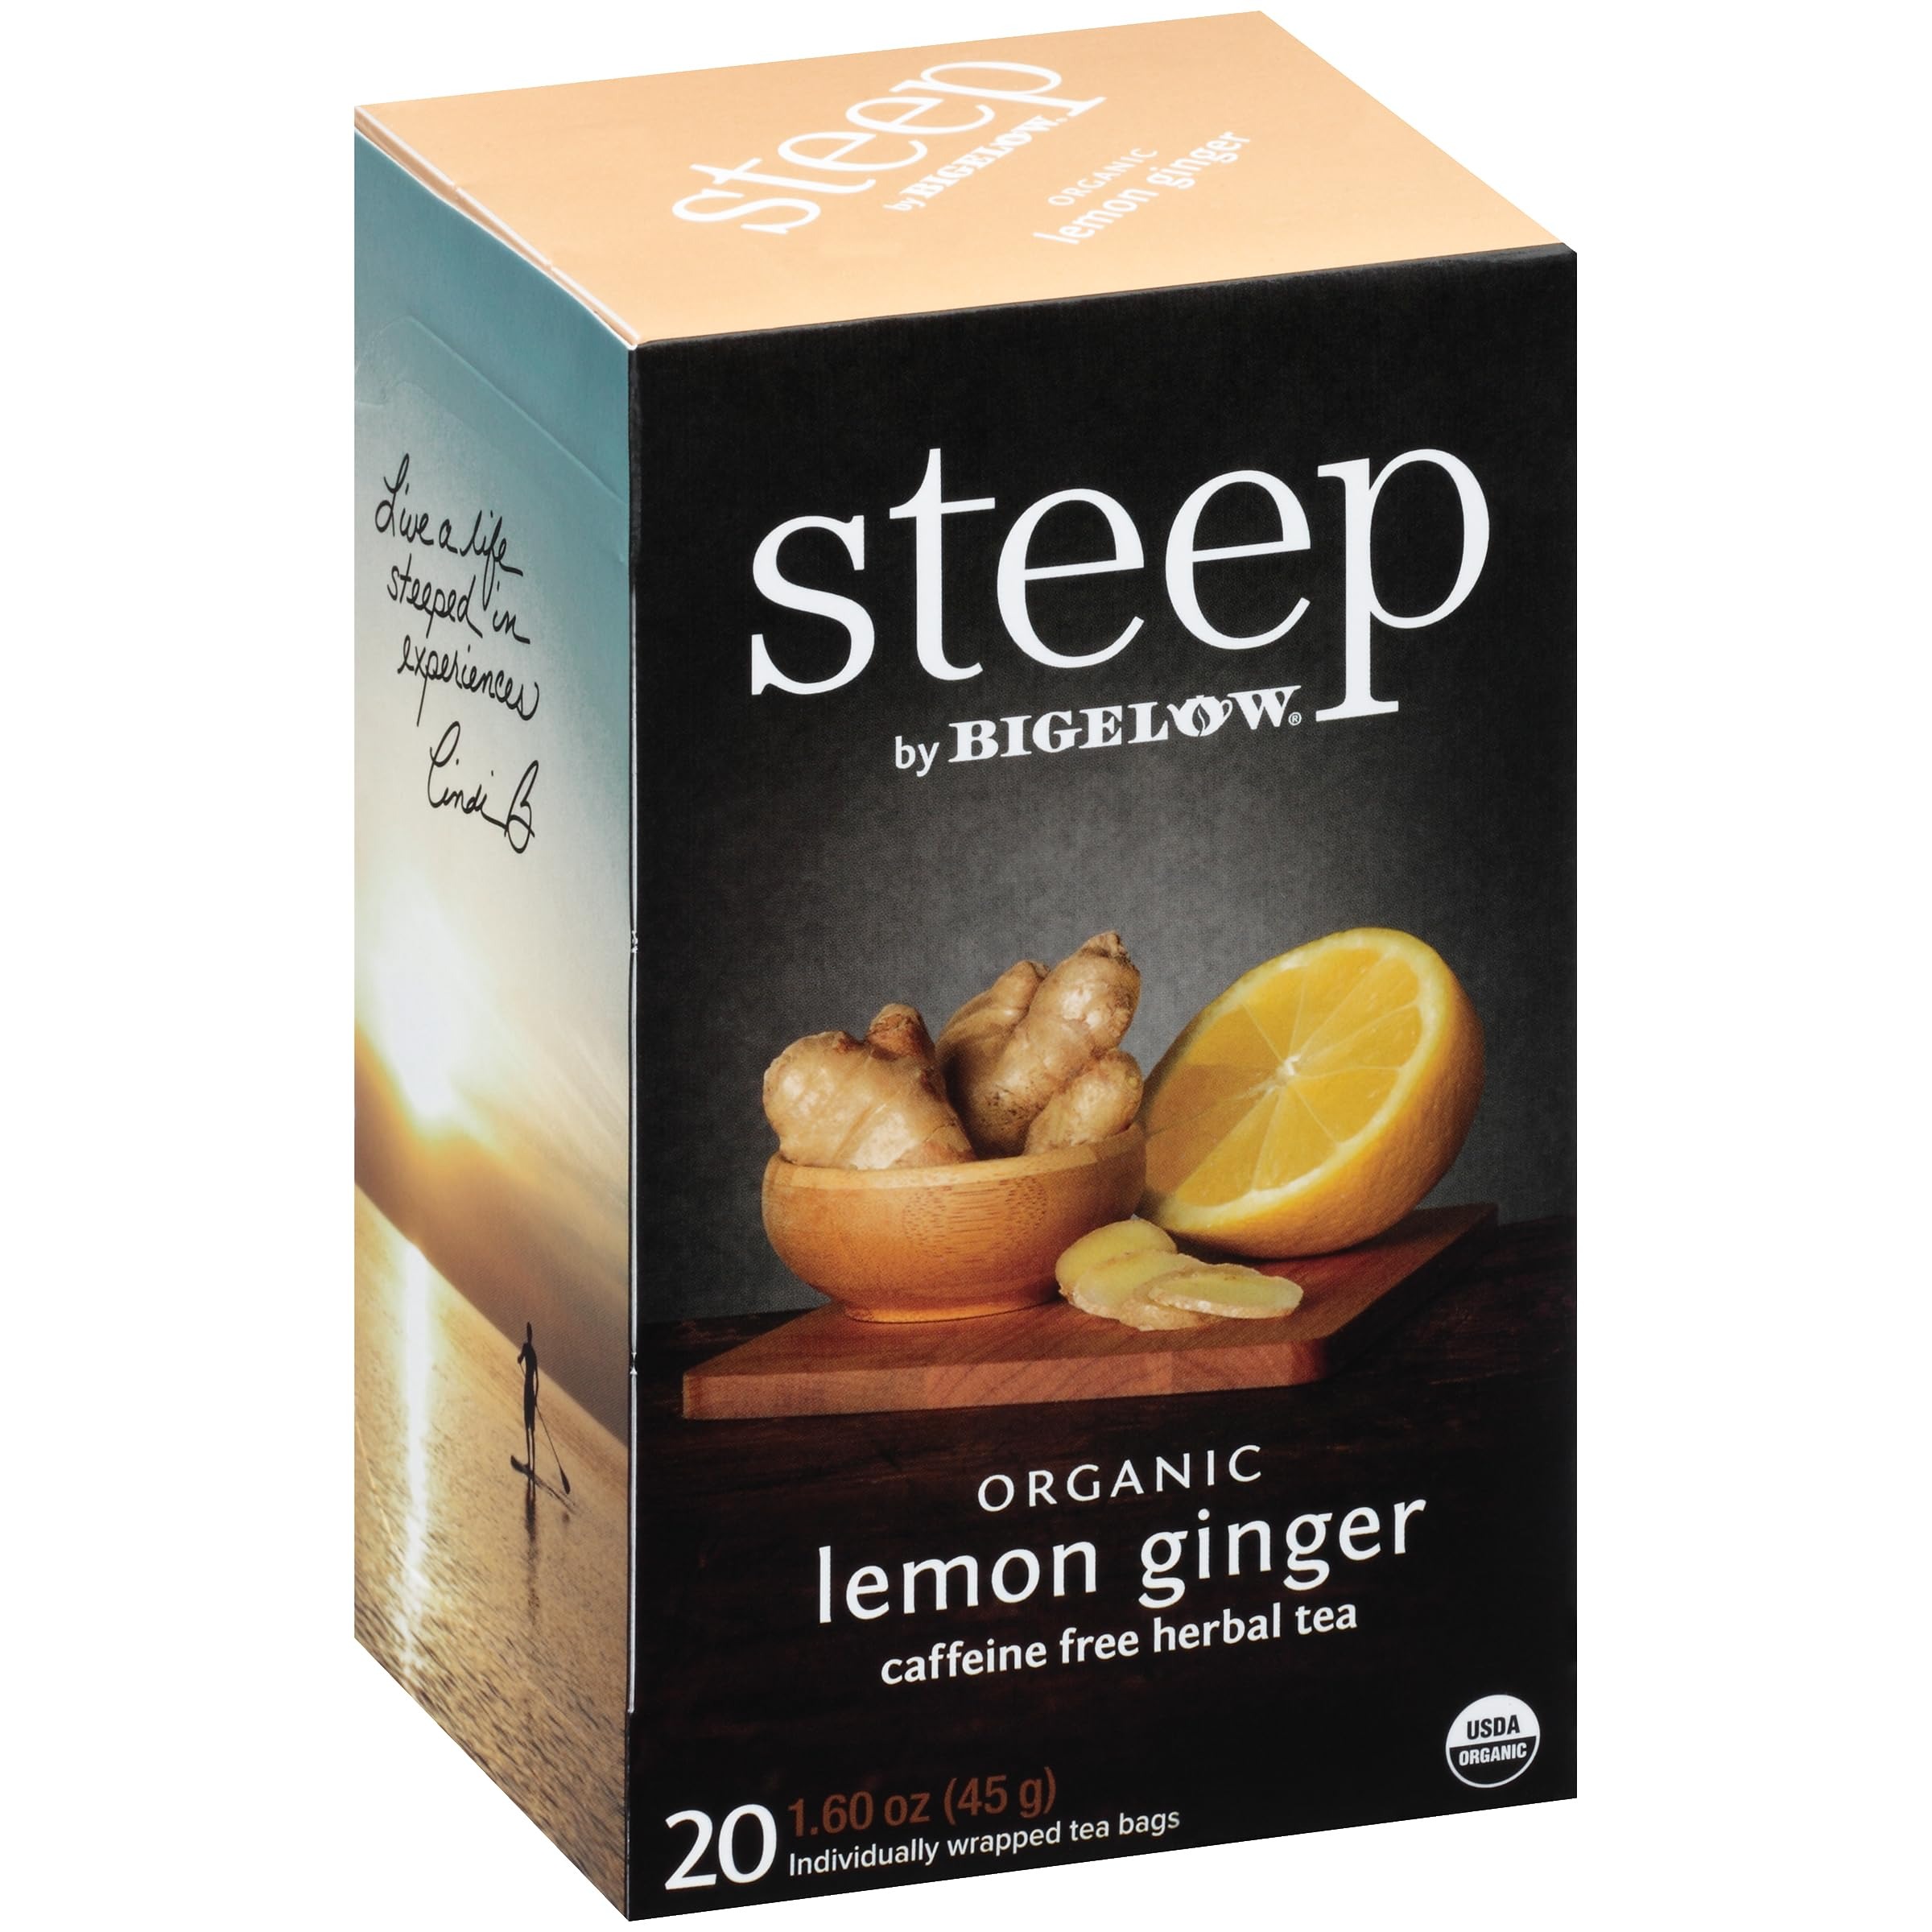
Item Name: steep by Bigelow Organic Lemon Ginger Herbal Tea, Caffeine Free, 20 Count (Pack of 6), 120 Total Tea Bags
Bullet Point 1: Lemon Ginger Tea: We crafted this blend of organic spicy ginger root and zesty citrus flavors to create an infusion that invigorates the senses. Steep this powerfully flavorful cup and enjoy
Bullet Point 2: Individually Wrapped: steep by Bigelow Tea always come individually wrapped in foil pouches for peak flavor, freshness and aroma to enjoy everywhere you go! Gluten -free, calorie-free, and Kosher Parve, USDA Organic and Non- GMO Project Verified
Bullet Point 3: Try Every Flavor: There's a tea for morning, noon, and night time relaxation. Try our English Breakfast, Vanilla Chai, antioxidant Green Tea, decaffeinated teas, organic teas and a variety of our herbal tea bags
Bullet Point 4: Packaged in the USA: In 1945 Ruth Campbell Bigelow created our first tea, Constant Comment, a strong, flavorful black tea blended with aromatic orange peel and sweet warming spices. Today, Bigelow is still 100% Family Owned
Bullet Point 5: Uncompromised Quality: Since 1945, Bigelow Tea has been a leader in premium tea and proud to be a Certified B Corporation - meeting the highest verified standards of social and environmental performance, transparency and accountability
Value: 120.0
Unit: Count

Price: 8.99